Confederate Memorial Fountain (Helena, Montana)

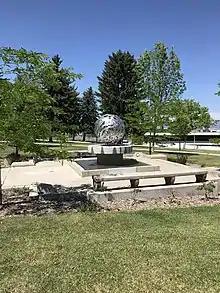
Equity Fountain

In August 2017, in the wake of the 2017 Unite the Right rally in Charlottesville, Virginia, members of the Native American caucus in the Montana House of Representatives and the Montana Senate sent a letter asking the City of Helena to remove the fountain. A similar letter in support of removal was sent by seven Helena-area Democratic legislators.